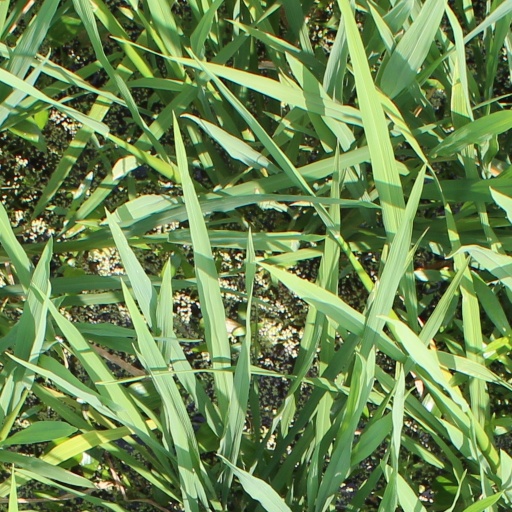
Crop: rice